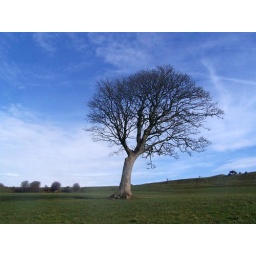
In the middle of a big field without another tree within 100 yards.